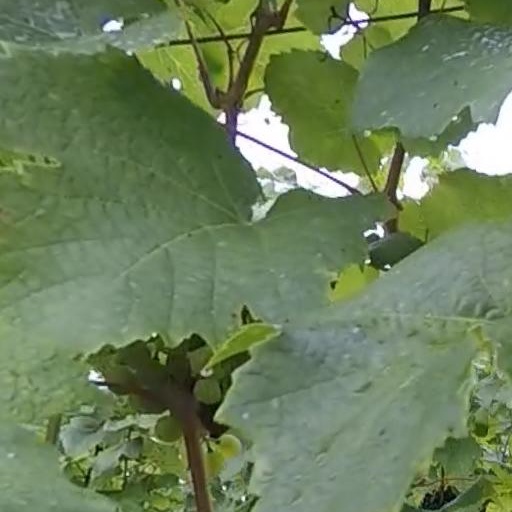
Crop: grape